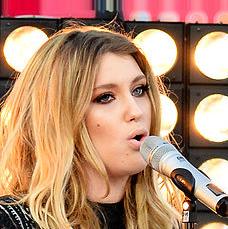
Age: 17